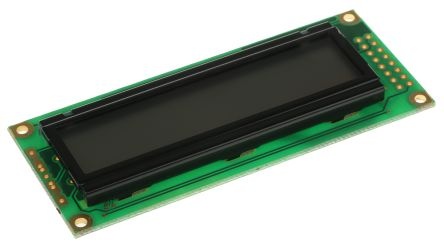
Powertip PC1602ARS-H Alphanumeric LCD Display, 2 Rows by 16 Characters, Reflective [PC1602ARS-H];  214-3301
.tg {border-collapse:collapse;border-color:#9ABAD9;border-spacing:0;} .tg td{background-color:#EBF5FF;border-color:#9ABAD9;border-style:solid;border-width:1px;color:#444; font-family:Arial, sans-serif;font-size:14px;overflow:hidden;padding:10px 5px;word-break:normal;} .tg th{background-color:#409cff;border-color:#9ABAD9;border-style:solid;border-width:1px;color:#fff; font-family:Arial, sans-serif;font-size:14px;font-weight:normal;overflow:hidden;padding:10px 5px;word-break:normal;} .tg .tg-vox4{font-size:16px;font-weight:bold;text-align:left;vertical-align:top} .tg .tg-2e5m{background-color:#D2E4FC;font-size:14px;font-weight:bold;text-align:left;vertical-align:top} .tg .tg-bbej{background-color:#D2E4FC;font-size:14px;text-align:left;vertical-align:top} .tg .tg-na3a{font-size:14px;font-weight:bold;text-align:left;vertical-align:top} .tg .tg-ltad{font-size:14px;text-align:left;vertical-align:top} @media screen and (max-width: 767px) {.tg {width: auto !important;}.tg col {width: auto !important;}.tg-wrap {overflow-x: auto;-webkit-overflow-scrolling: touch;}} .THÔNG SỐ KỸ THUẬT: Display Type Alphanumeric Character Matrix 2 Rows by 16 Characters Character Rows 2 Characters per Row 16 Character Width 5.6mm
Brand: Powertip
Category: Electronics > Electronics Accessories > Computer Components > Storage Devices > Hard Drive Accessories